Solomon Alabi

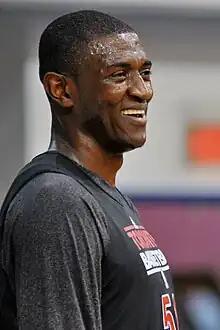
Alabi with the Toronto Raptors in 2010

Makafan Solomon Alabi (born March 21, 1988) is a Nigerian former professional basketball player. He moved to the United States at the age of 17 to attend Montverde Academy. Alabi played college basketball for the Florida State Seminoles where he was a two-time Atlantic Coast Conference (ACC) All-Defensive team selection in both his freshman and sophomore years. He was selected by the Dallas Mavericks as the 50th overall pick in the 2010 NBA draft and played two seasons in the National Basketball Association (NBA) for the Toronto Raptors. Alabi played one season in the NBA Development League and finished his career overseas with stints in Greece, Taiwan, the Philippines and Japan.